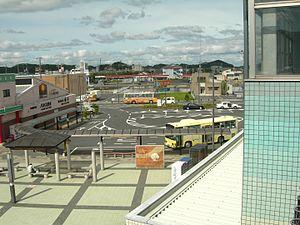
La gare de Sukumo est une gare ferroviaire japonaise, terminus de la ligne Sukumo, située sur le territoire de la ville de Sukumo, dans la préfecture de Kōchi au sud de l'île Shikoku.